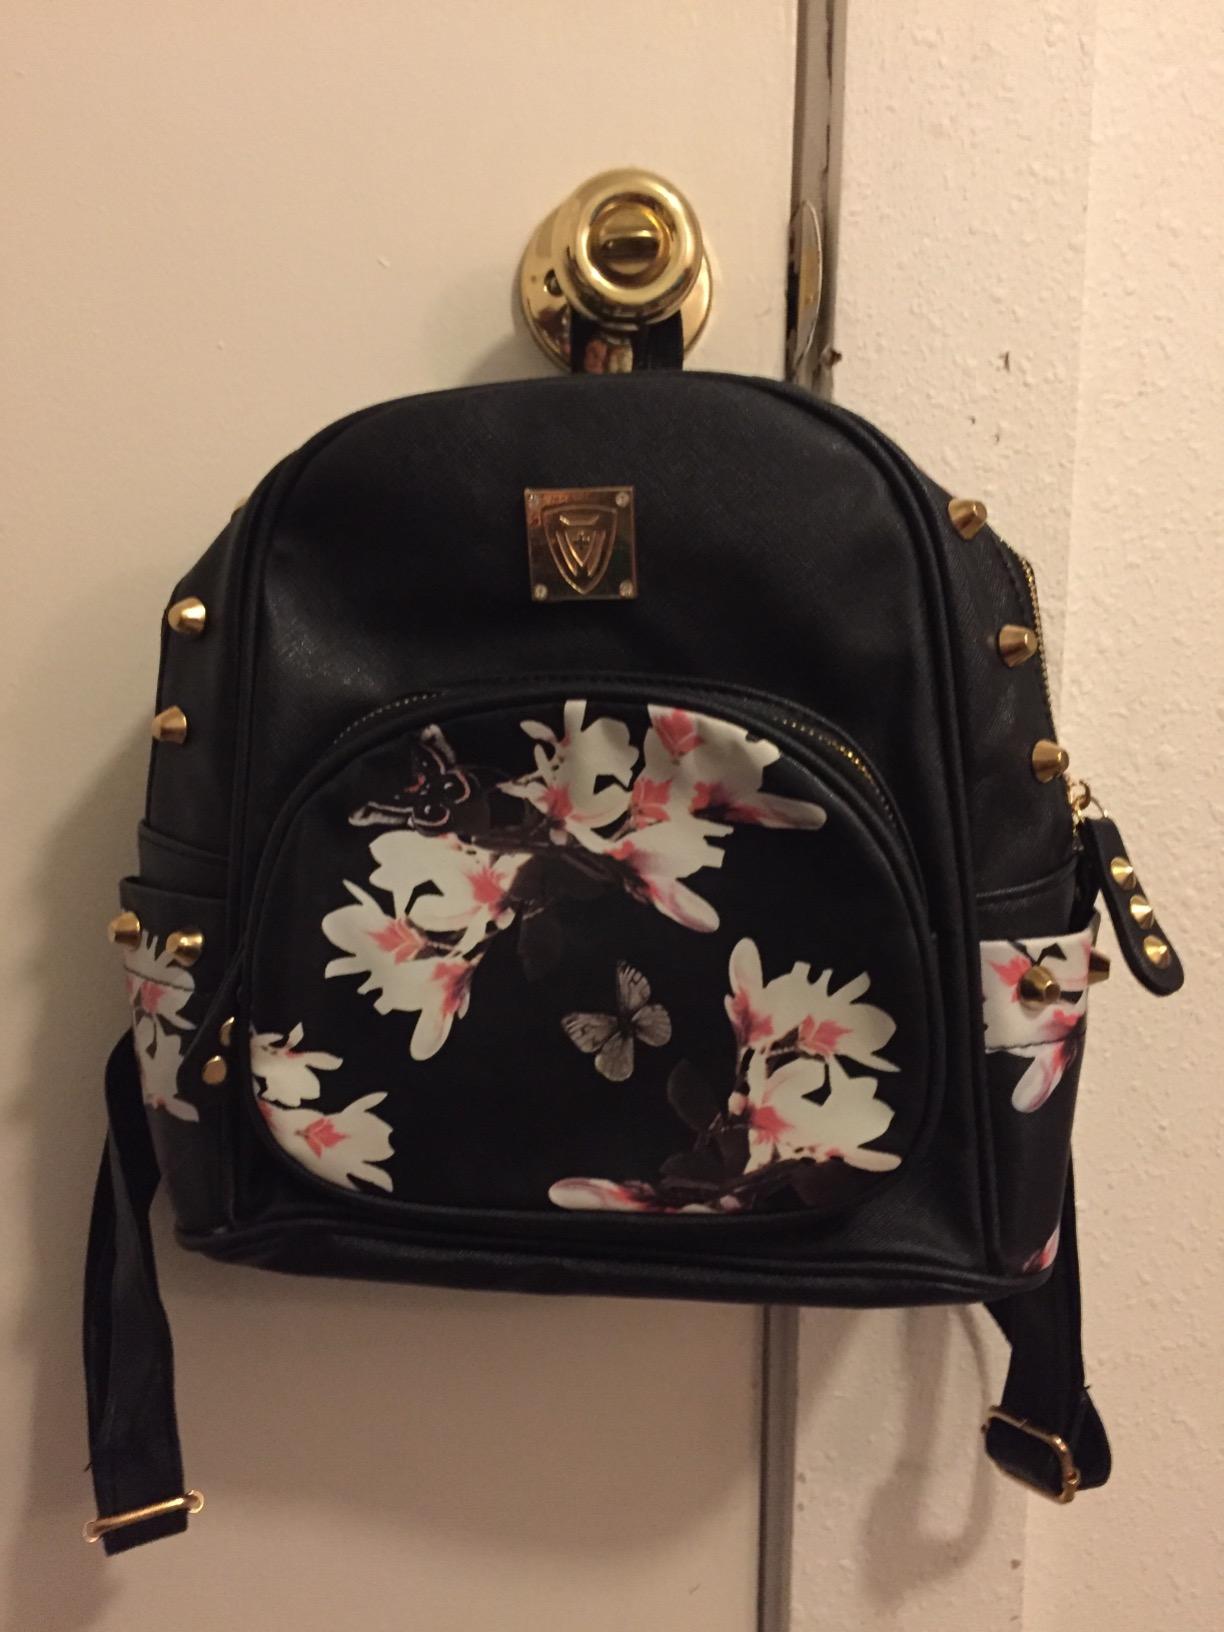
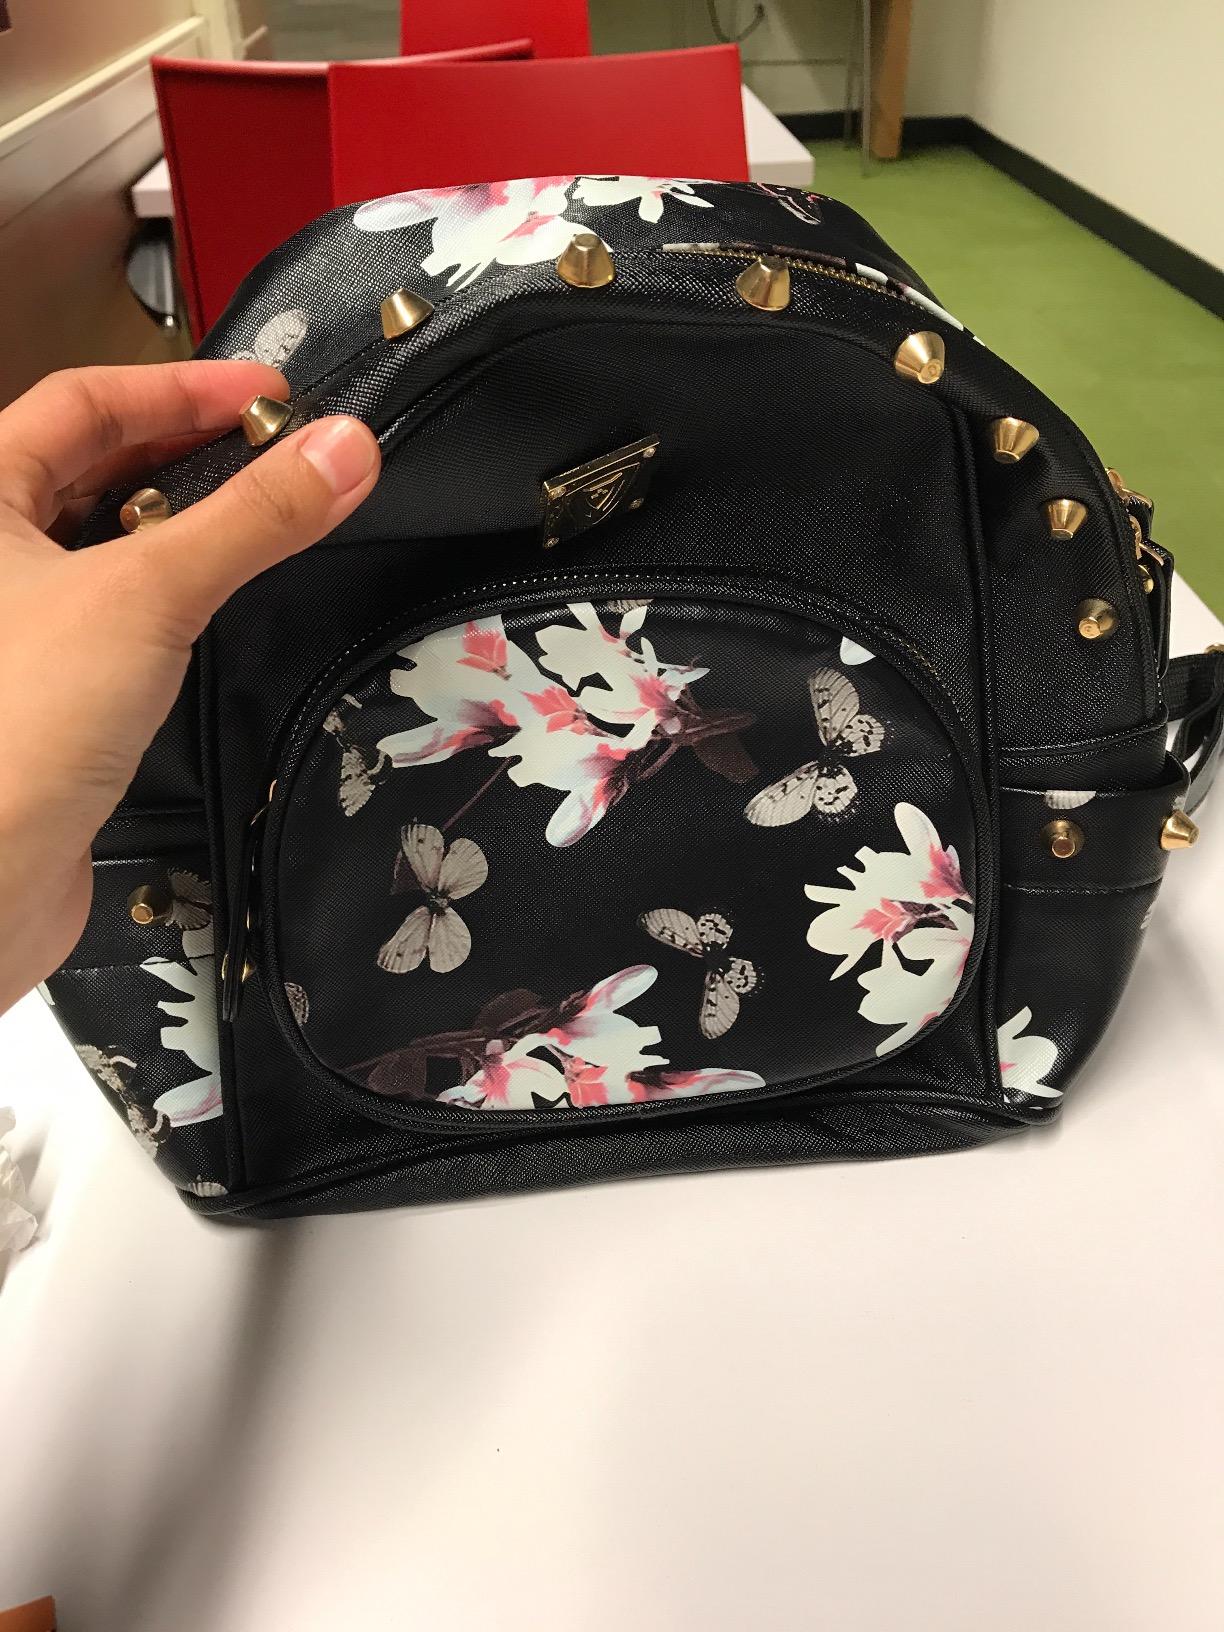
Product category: accessories_handbag
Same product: yes